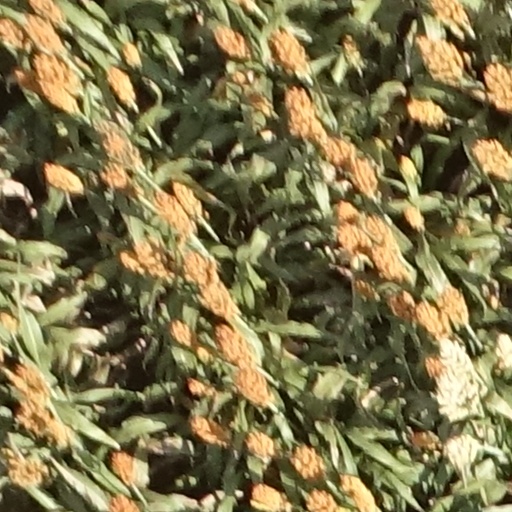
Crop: sorghum